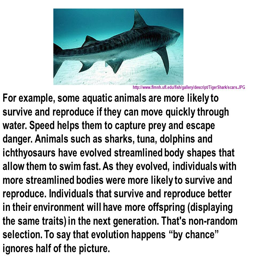
for example , some aquatic animals are more likely to survive and reproduce if they can move quickly through water .